Xuanhanosaurus

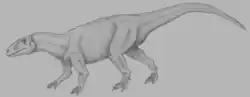

The type species "Xuanhanosaurus qilixiaensis" was named by Dong Zhiming in 1984. The generic name refers to Xuanhan County in Sichuan, while the specific name is derived from the town of Qilixia. The specimen was recovered in 1979, when the author was conducting a Dinosaurian Fossil survey in Sichuan Province, when was guided by Liu Yawen and the 137th team to examine the Qilixia section, where they recovered the holotype of this new taxon at the southern flank of the Qili Dorsal Slope. The holotype specimen, IVPP V.6729, was found in China's Lower Shaximiao Formation. It consists of a partial skeleton without a skull, namely a scapula missing the posterior end, coracoid, a possible sternum humerus, radius, ulna, manus, as well a few fragmentary dorsal vertebrae.